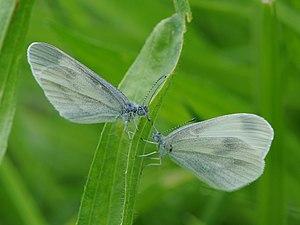
La piéride de la moutarde ou piéride du lotier (Leptidea sinapis) est un insecte lépidoptère de la famille des Pieridae, de la sous-famille des Coliadinae et du genre Leptidea.